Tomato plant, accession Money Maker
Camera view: vertical (180 deg); turntable rotation: 0 degrees
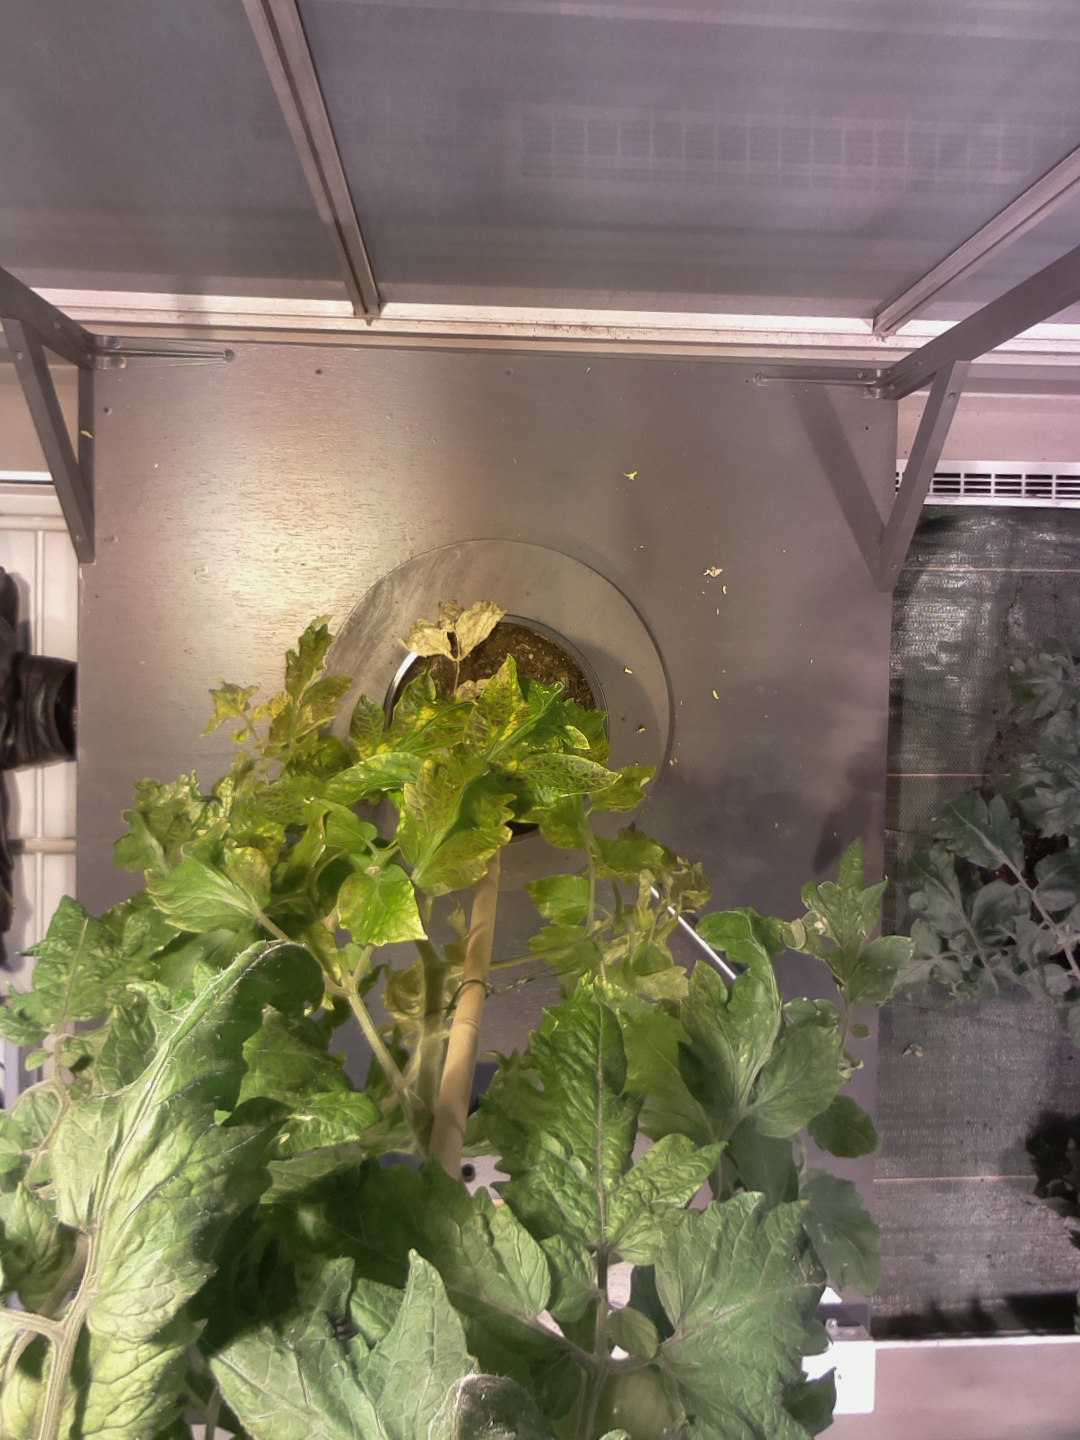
BBCH growth stage 72: 20%-30% of final fruit size